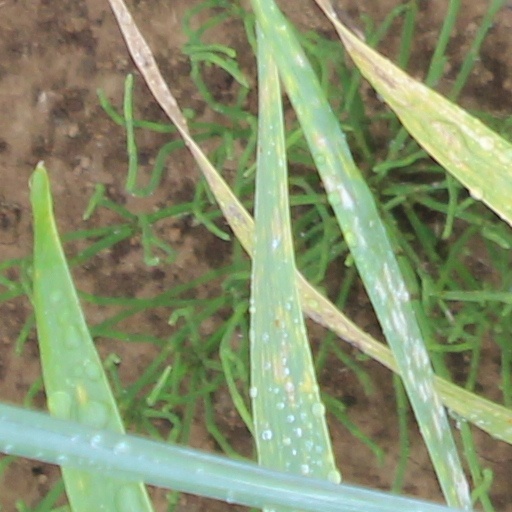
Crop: wheat